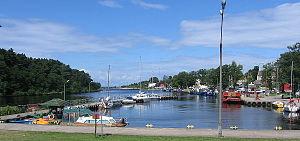
Mrzeżyno [mʐɛˈʐɨnɔ] est une petite ville située au bord de la Mer Baltique, en Pologne, dans la région de Poméranie Occidentale. À 20km à l'ouest de Kołobrzeg, elle vit surtout du tourisme estival grâce à ses plages et leur sable fin.